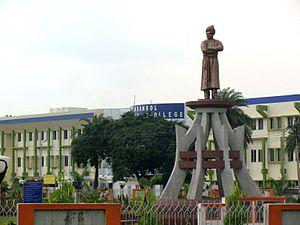
Statue Swami Vivekananda Asansol, Bengale-Occidental, Inde. Italiano: Swami Vivekananda Statua Asansol, West Bengal, India.